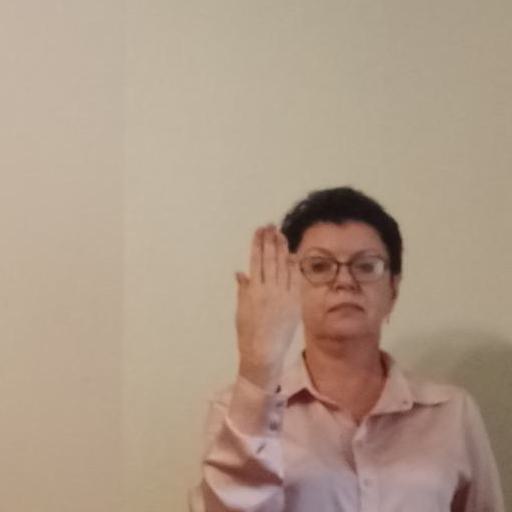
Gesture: stop_inverted